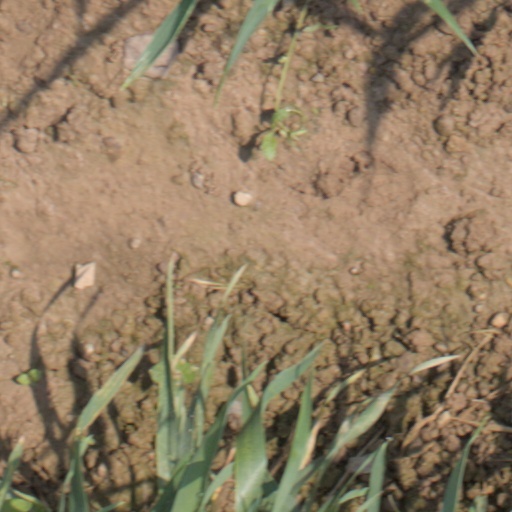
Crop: wheat